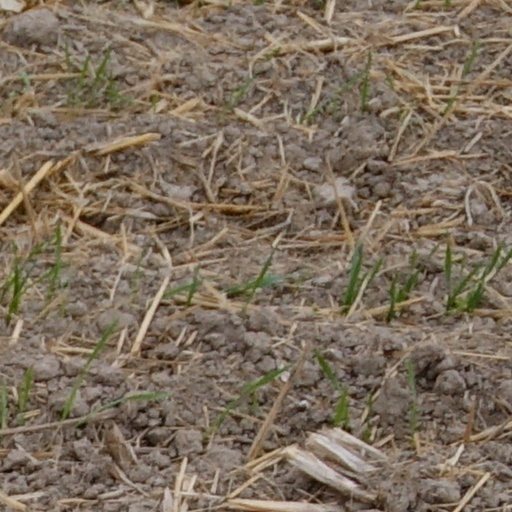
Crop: wheat